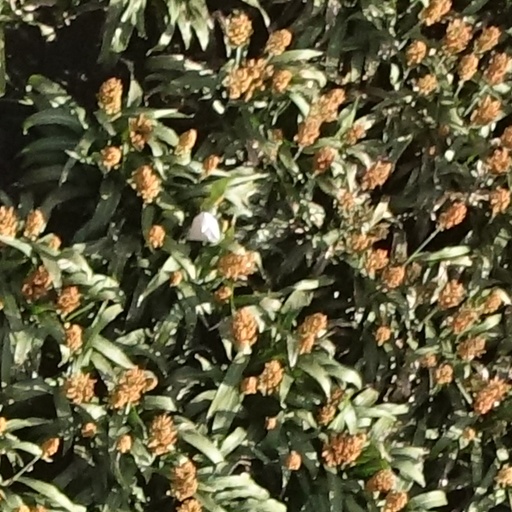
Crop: sorghum